Festival of Dangerous Ideas

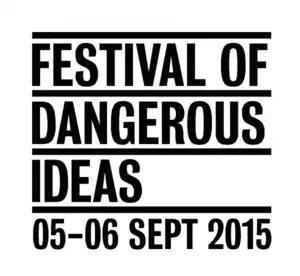
Poster for the 2015 edition

The Festival of Dangerous Ideas (FODI) is Australia's original disruptive festival that encourages debate and critical thinking, co-founded in 2009 by The Ethics Centre (formerly known as the St James Ethics Centre) held in Sydney, Australia.